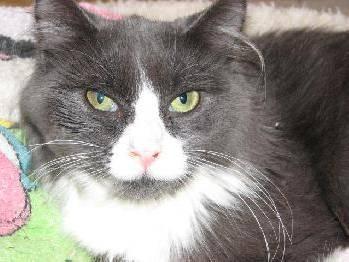
cat